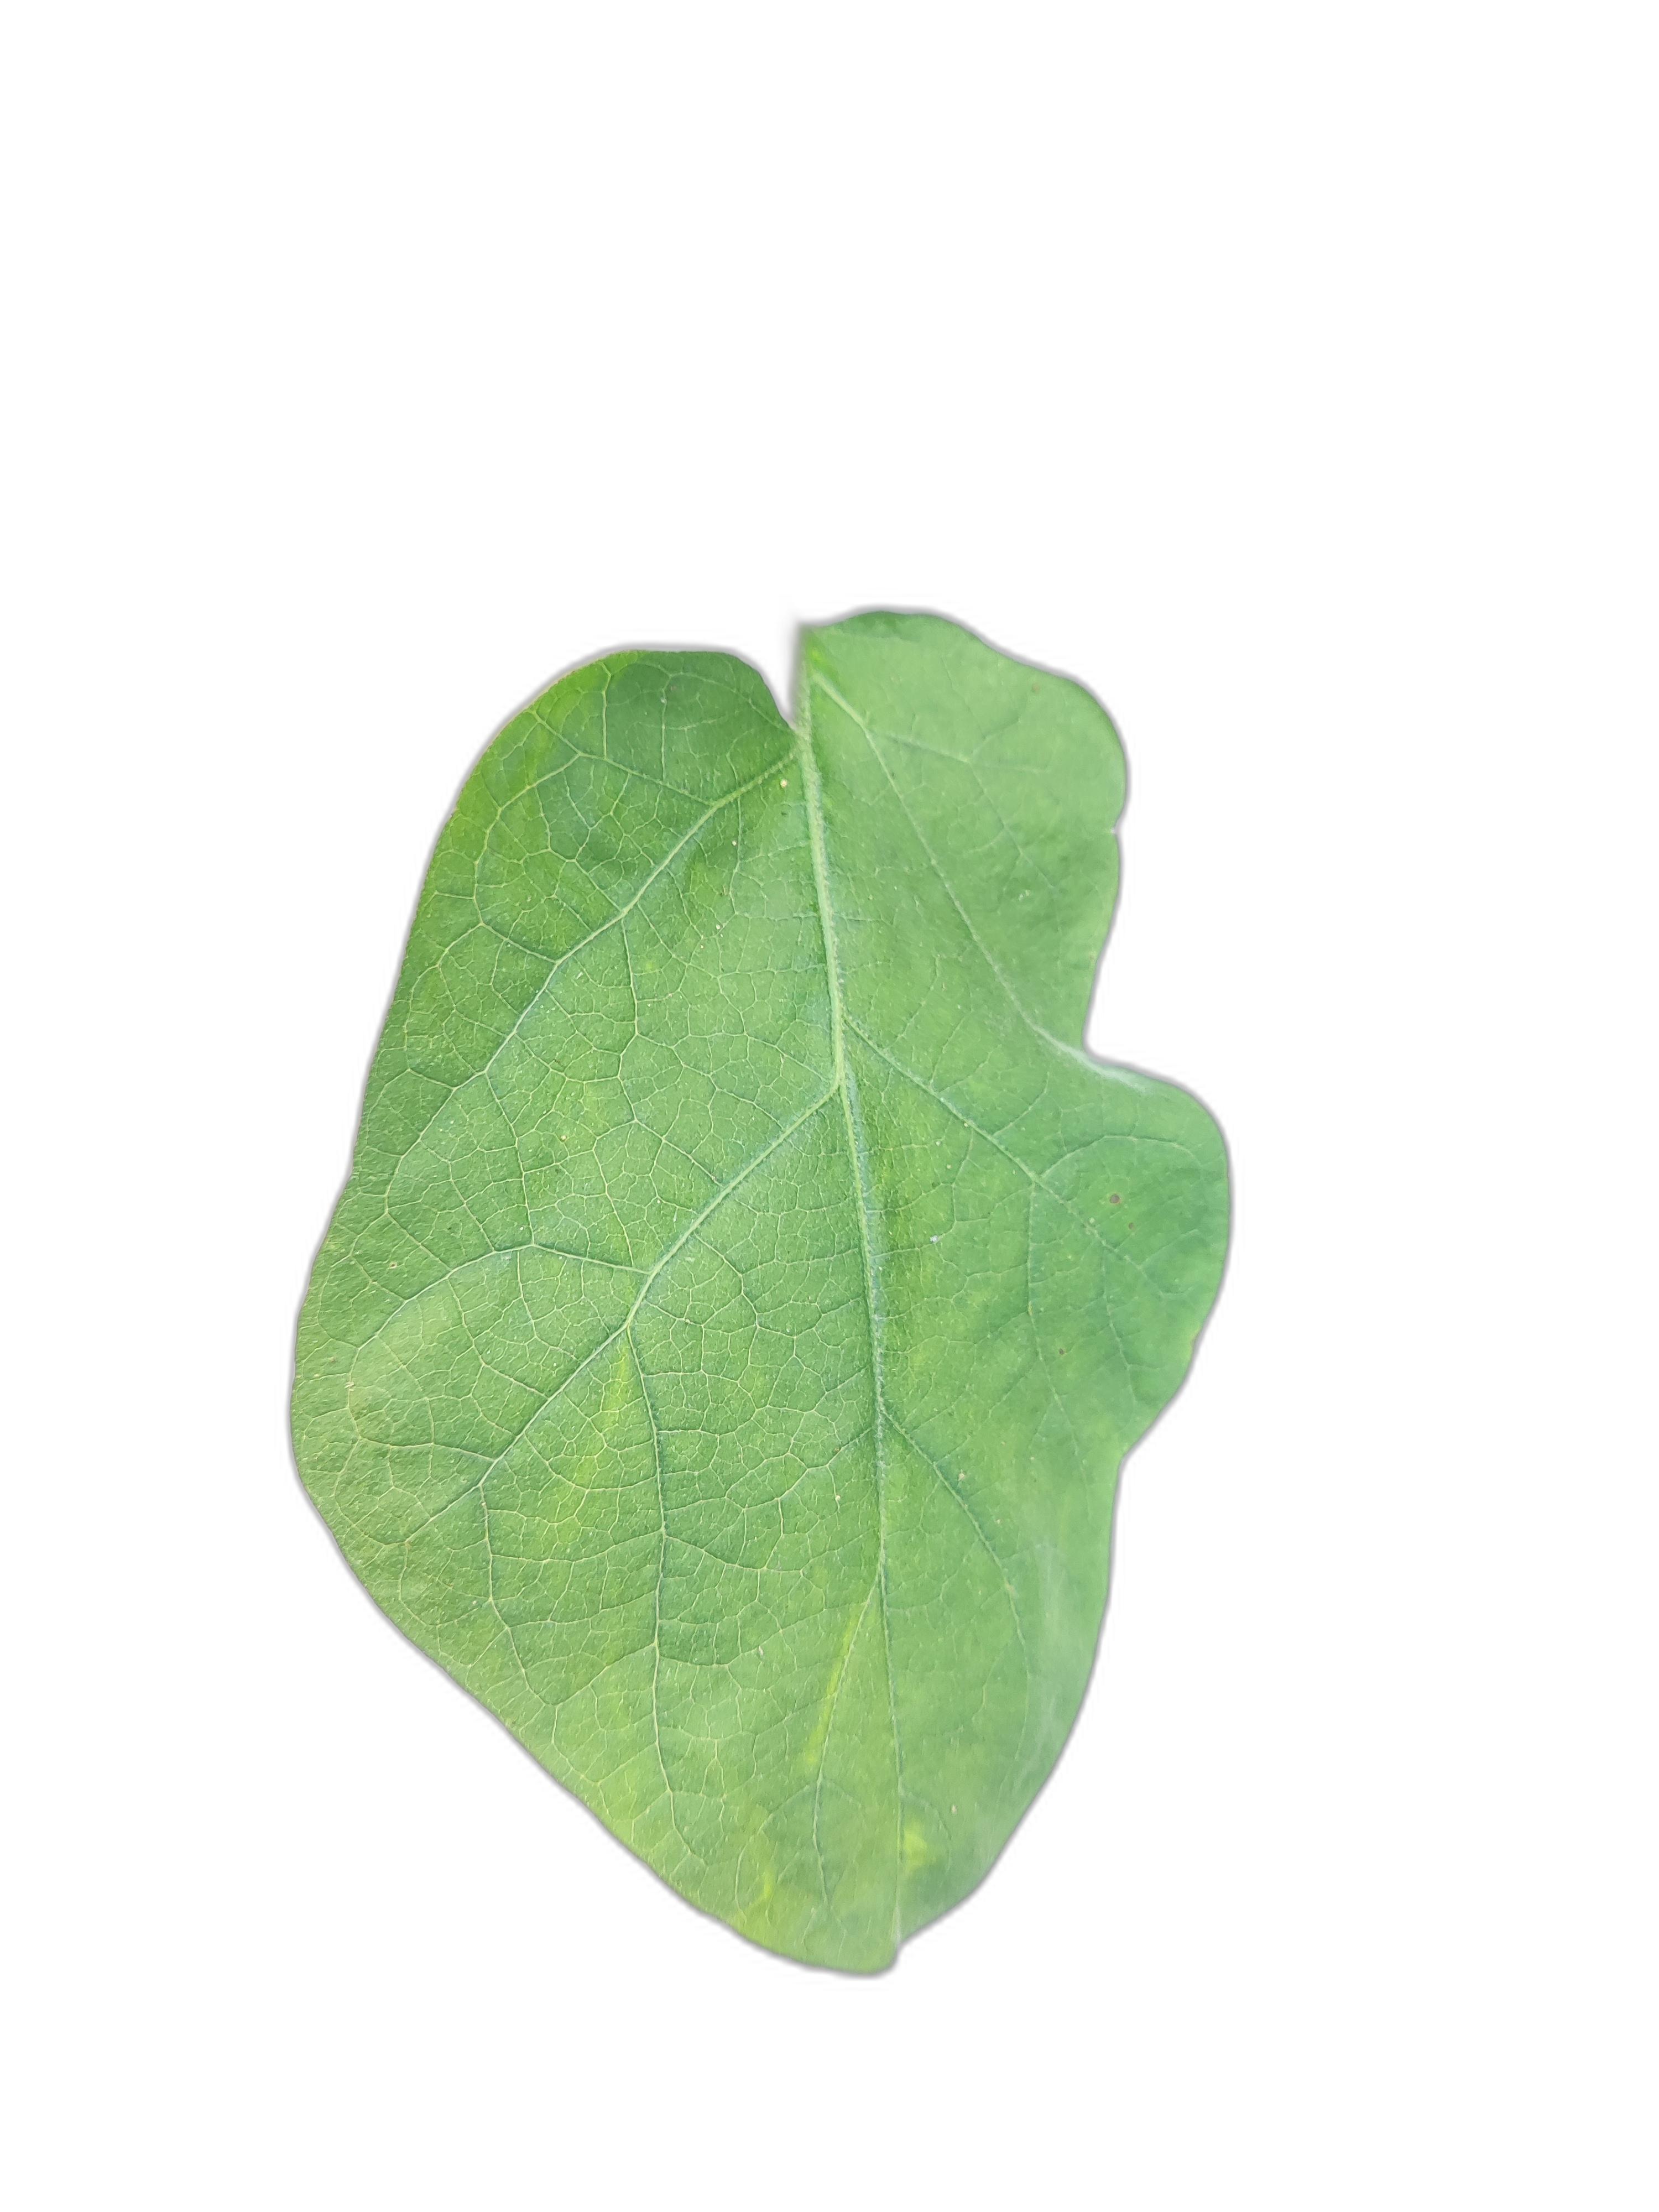
Label: Healthy Leaf